Tsurusaki Station

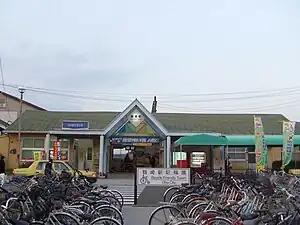
Tsurusaki Station in 2008

is a passenger railway station located in Ōita City, Ōita Prefecture, Japan. It is operated by JR Kyushu. It is also a freight depot operated by the Japan Freight Railway Company (JR Freight)